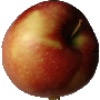
Label: braeburn_apple